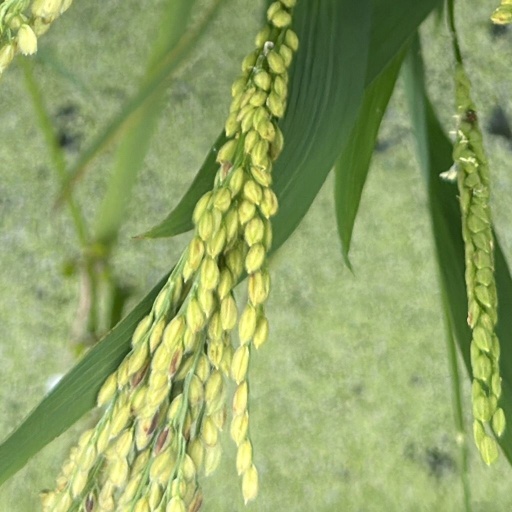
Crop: rice